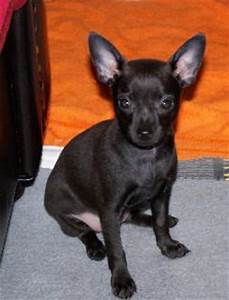
Label: dog